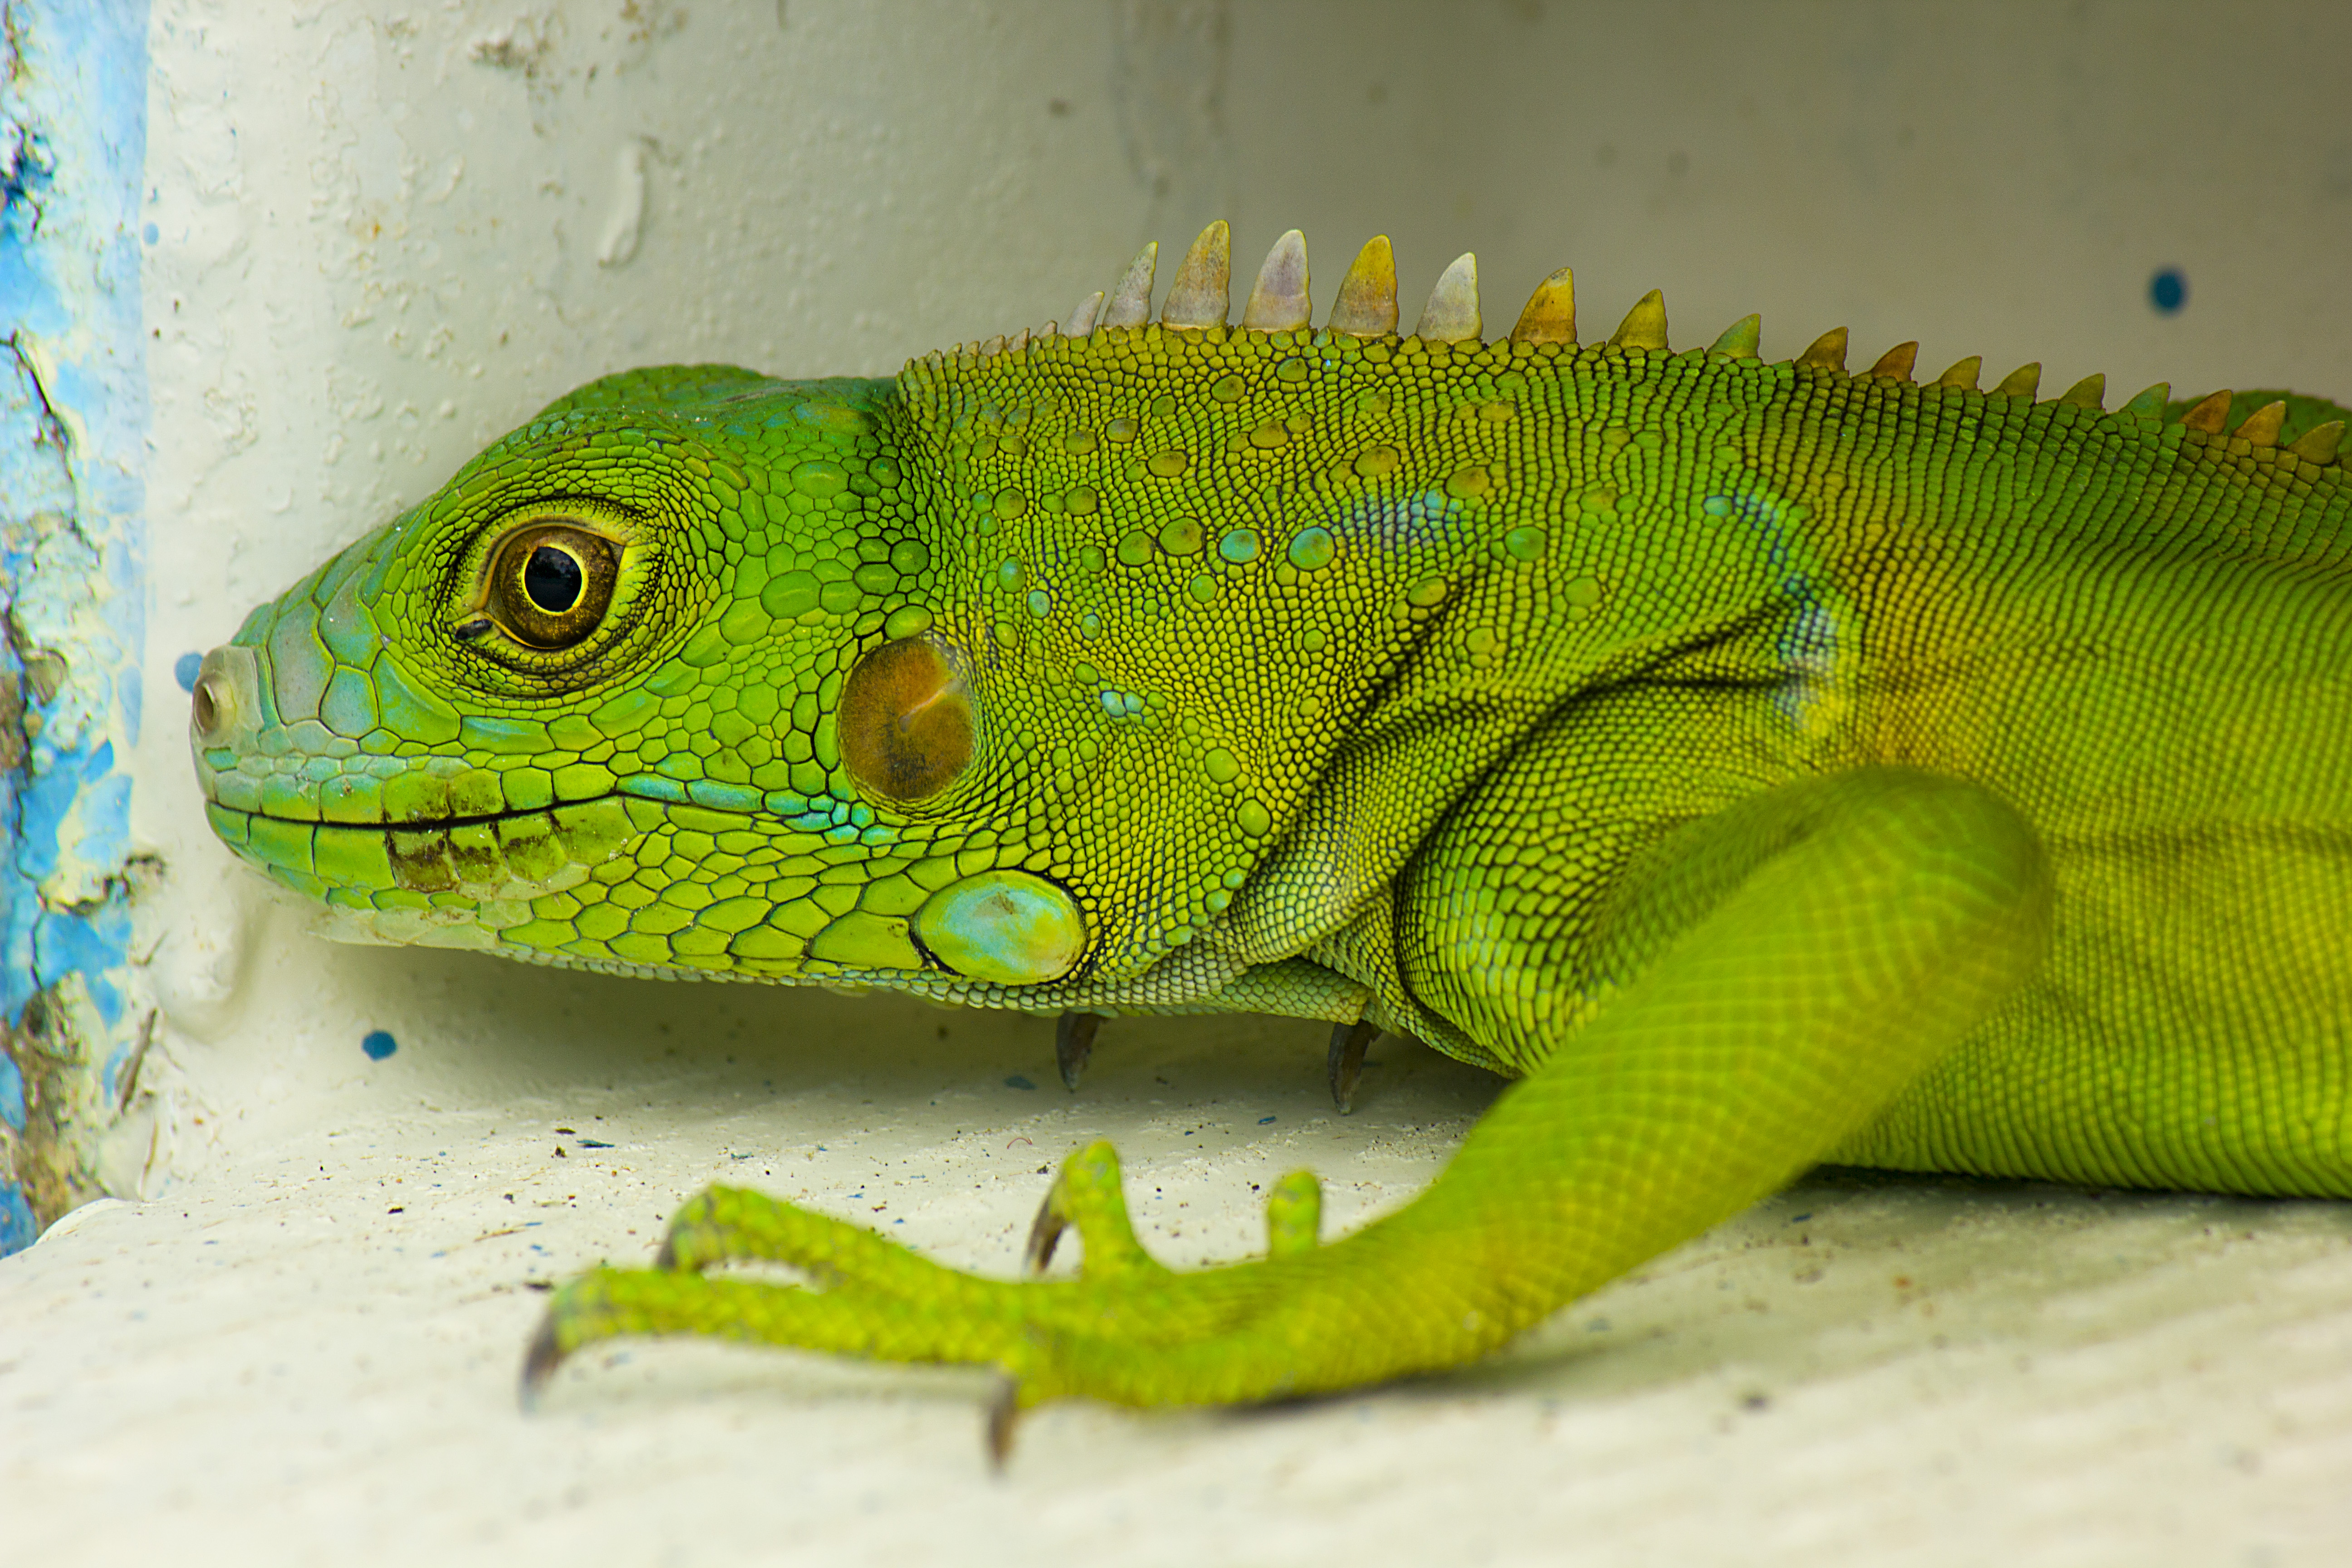
nature, green, reptile, colorful, close, iguana, fauna, lizard, green lizard, chameleon, eye, bright, vertebrate, up, detail, iguania, tayrona, lacerta, dactyloidae, scaled reptile, lacertidae, african chameleon